Ridin' the Lone Trail

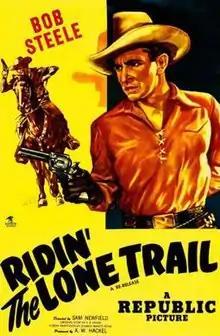
Theatrical release poster

Ridin' the Lone Trail is a 1937 American Western film directed by Sam Newfield, written by Charles F. Royal, and starring Bob Steele, Claire Rochelle, Charles King, Ernie Adams, Lew Meehan and Julian Rivero. The film was released on September 1, 1937, by Republic Pictures.